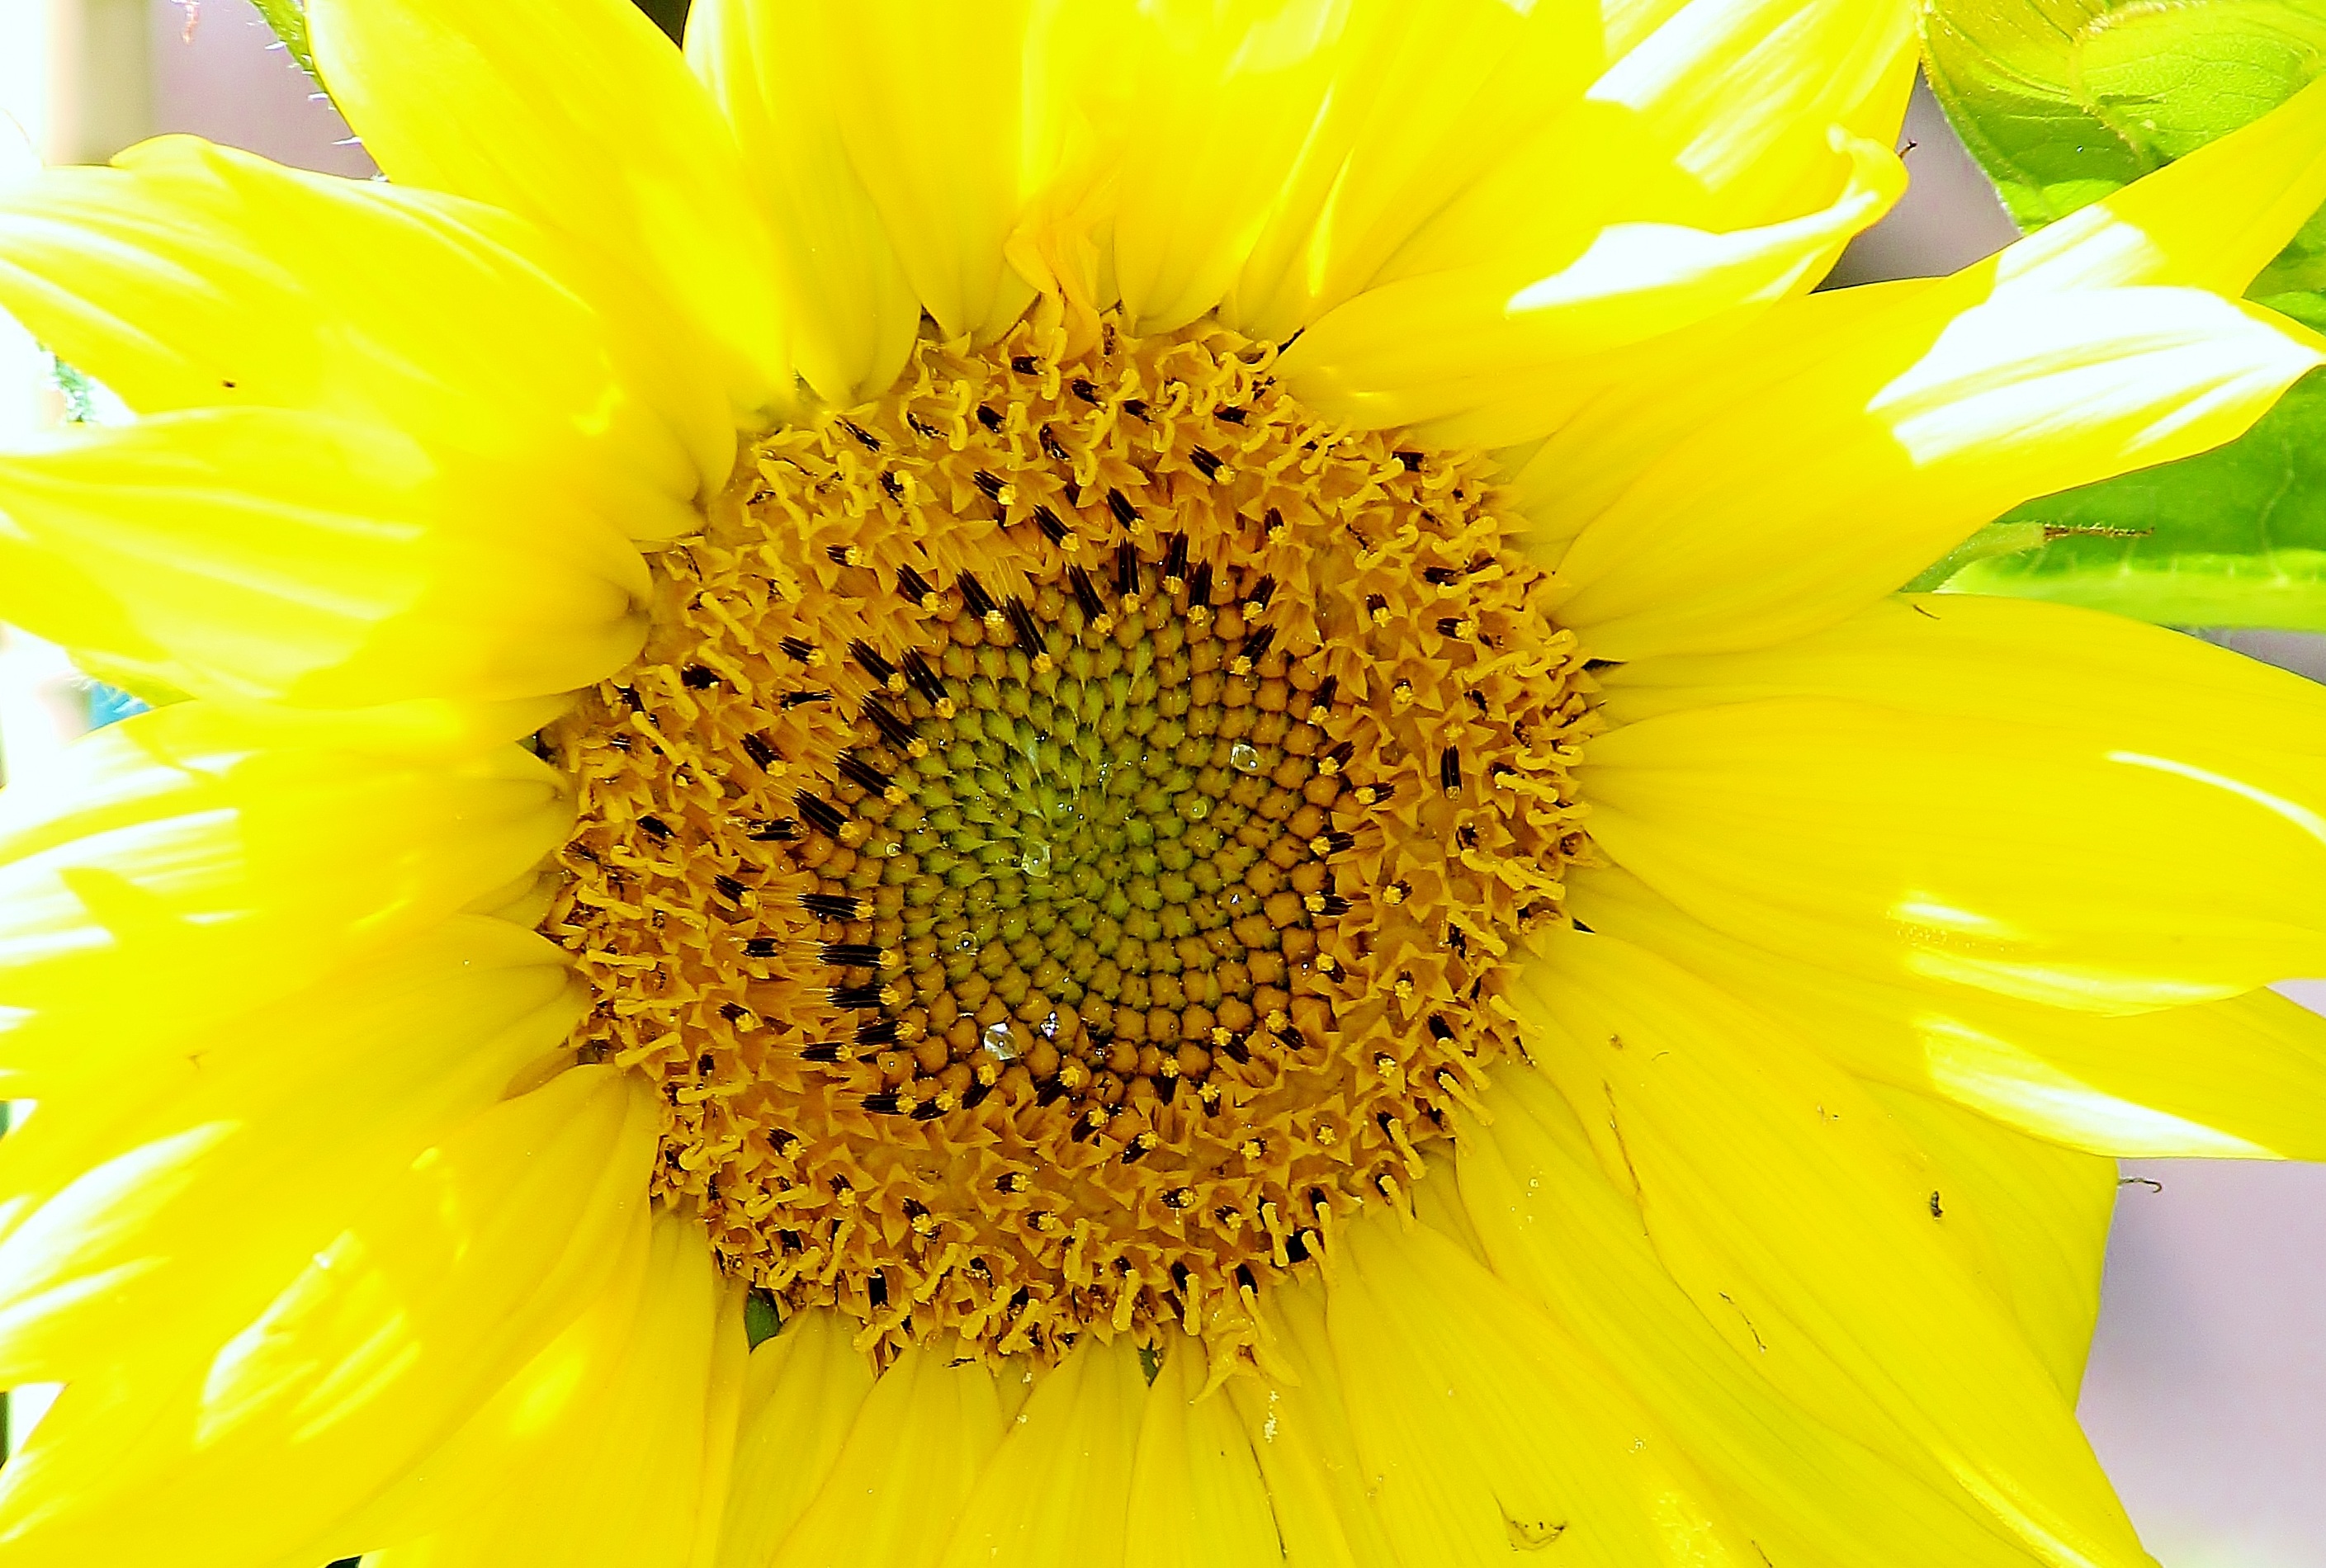
blossom, light, structure, plant, flower, petal, bloom, summer, pollination, yellow, flora, sunflower, yellow flower, petals, sun flower, section, back light, macro photography, flowering plant, daisy family, sunflower seed, annual plant, plant stem, land plant